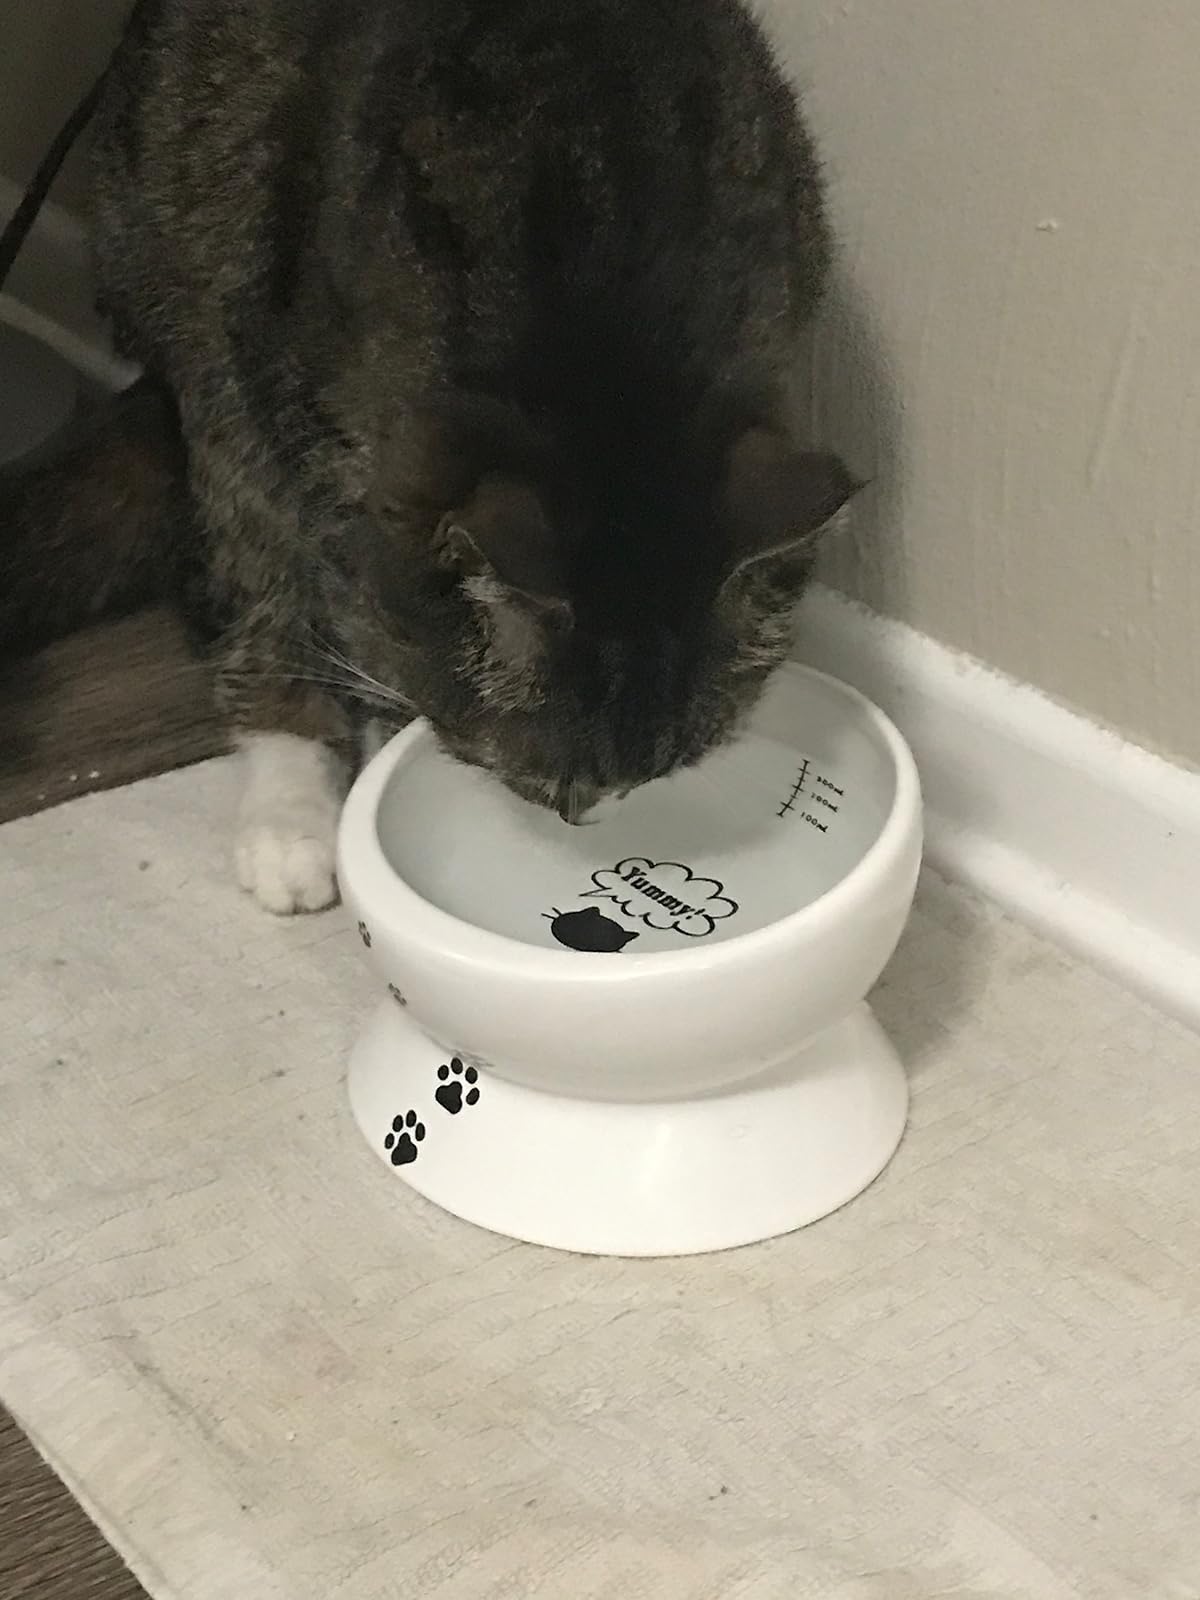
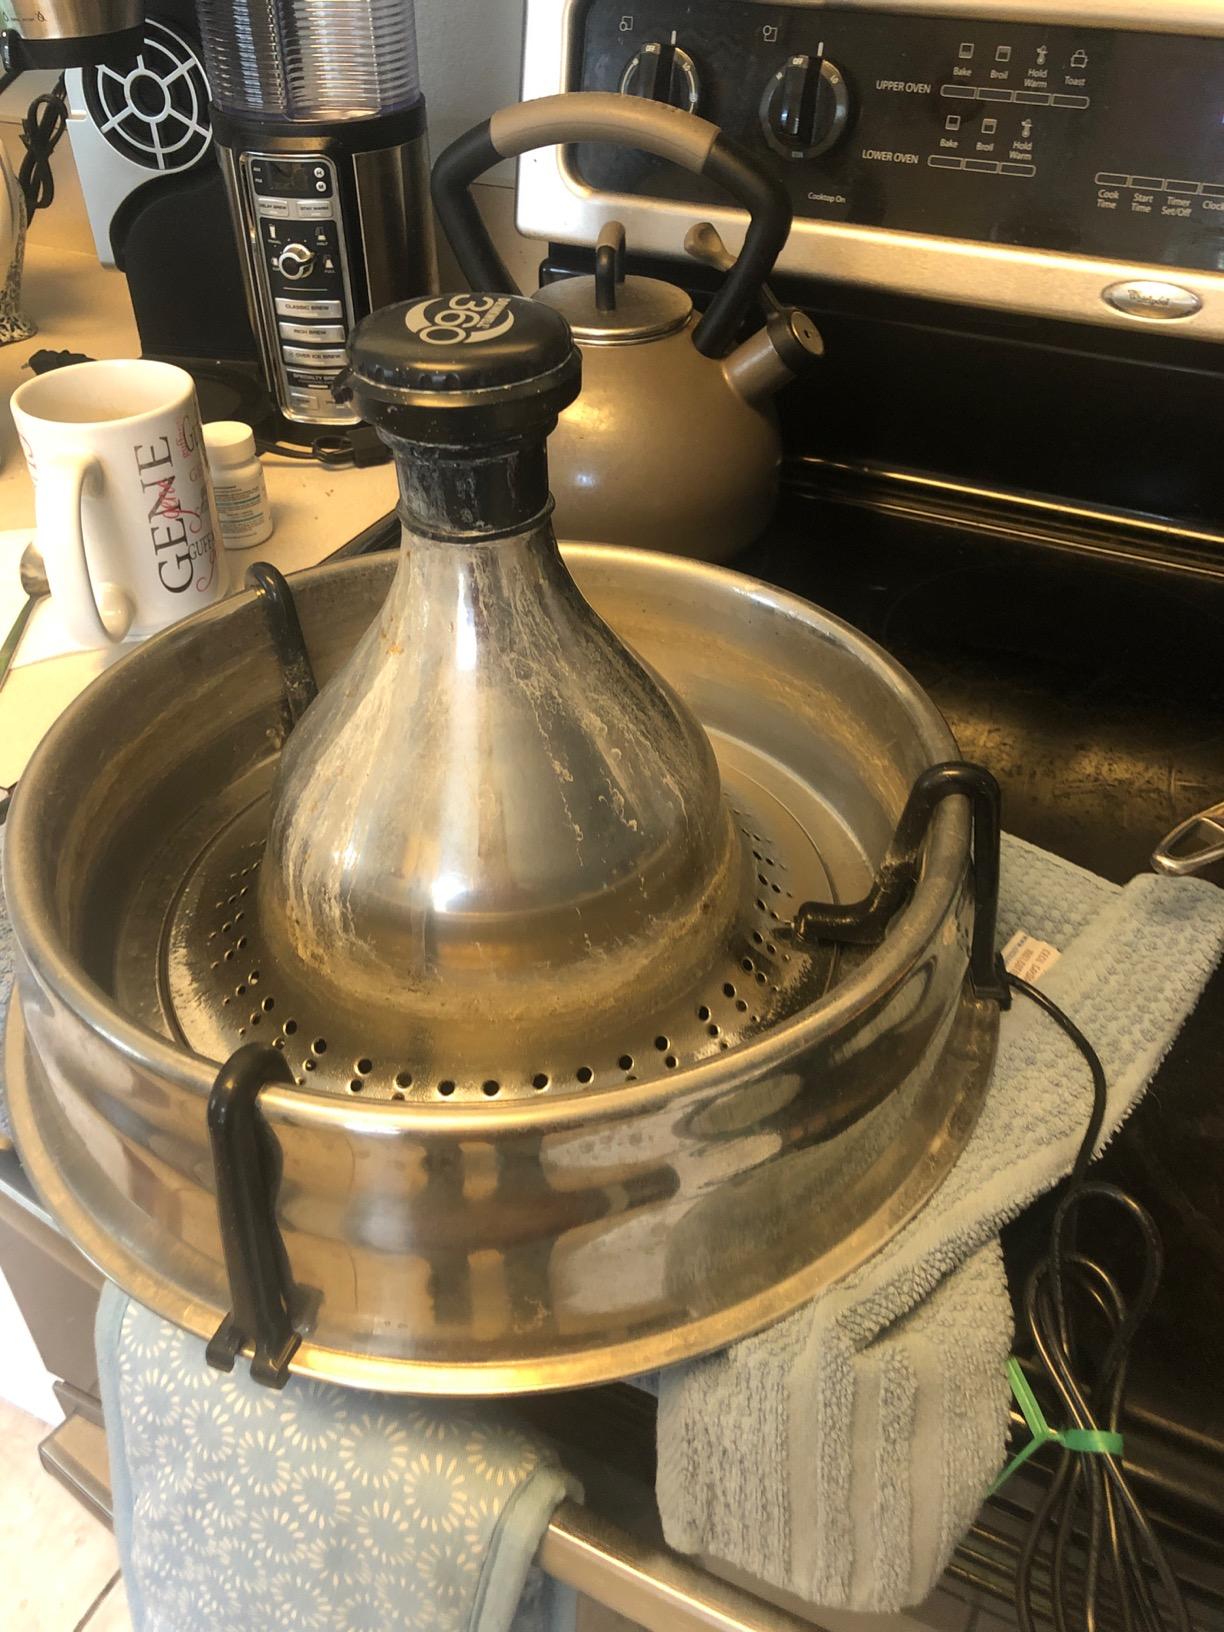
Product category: items_bowl
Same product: no